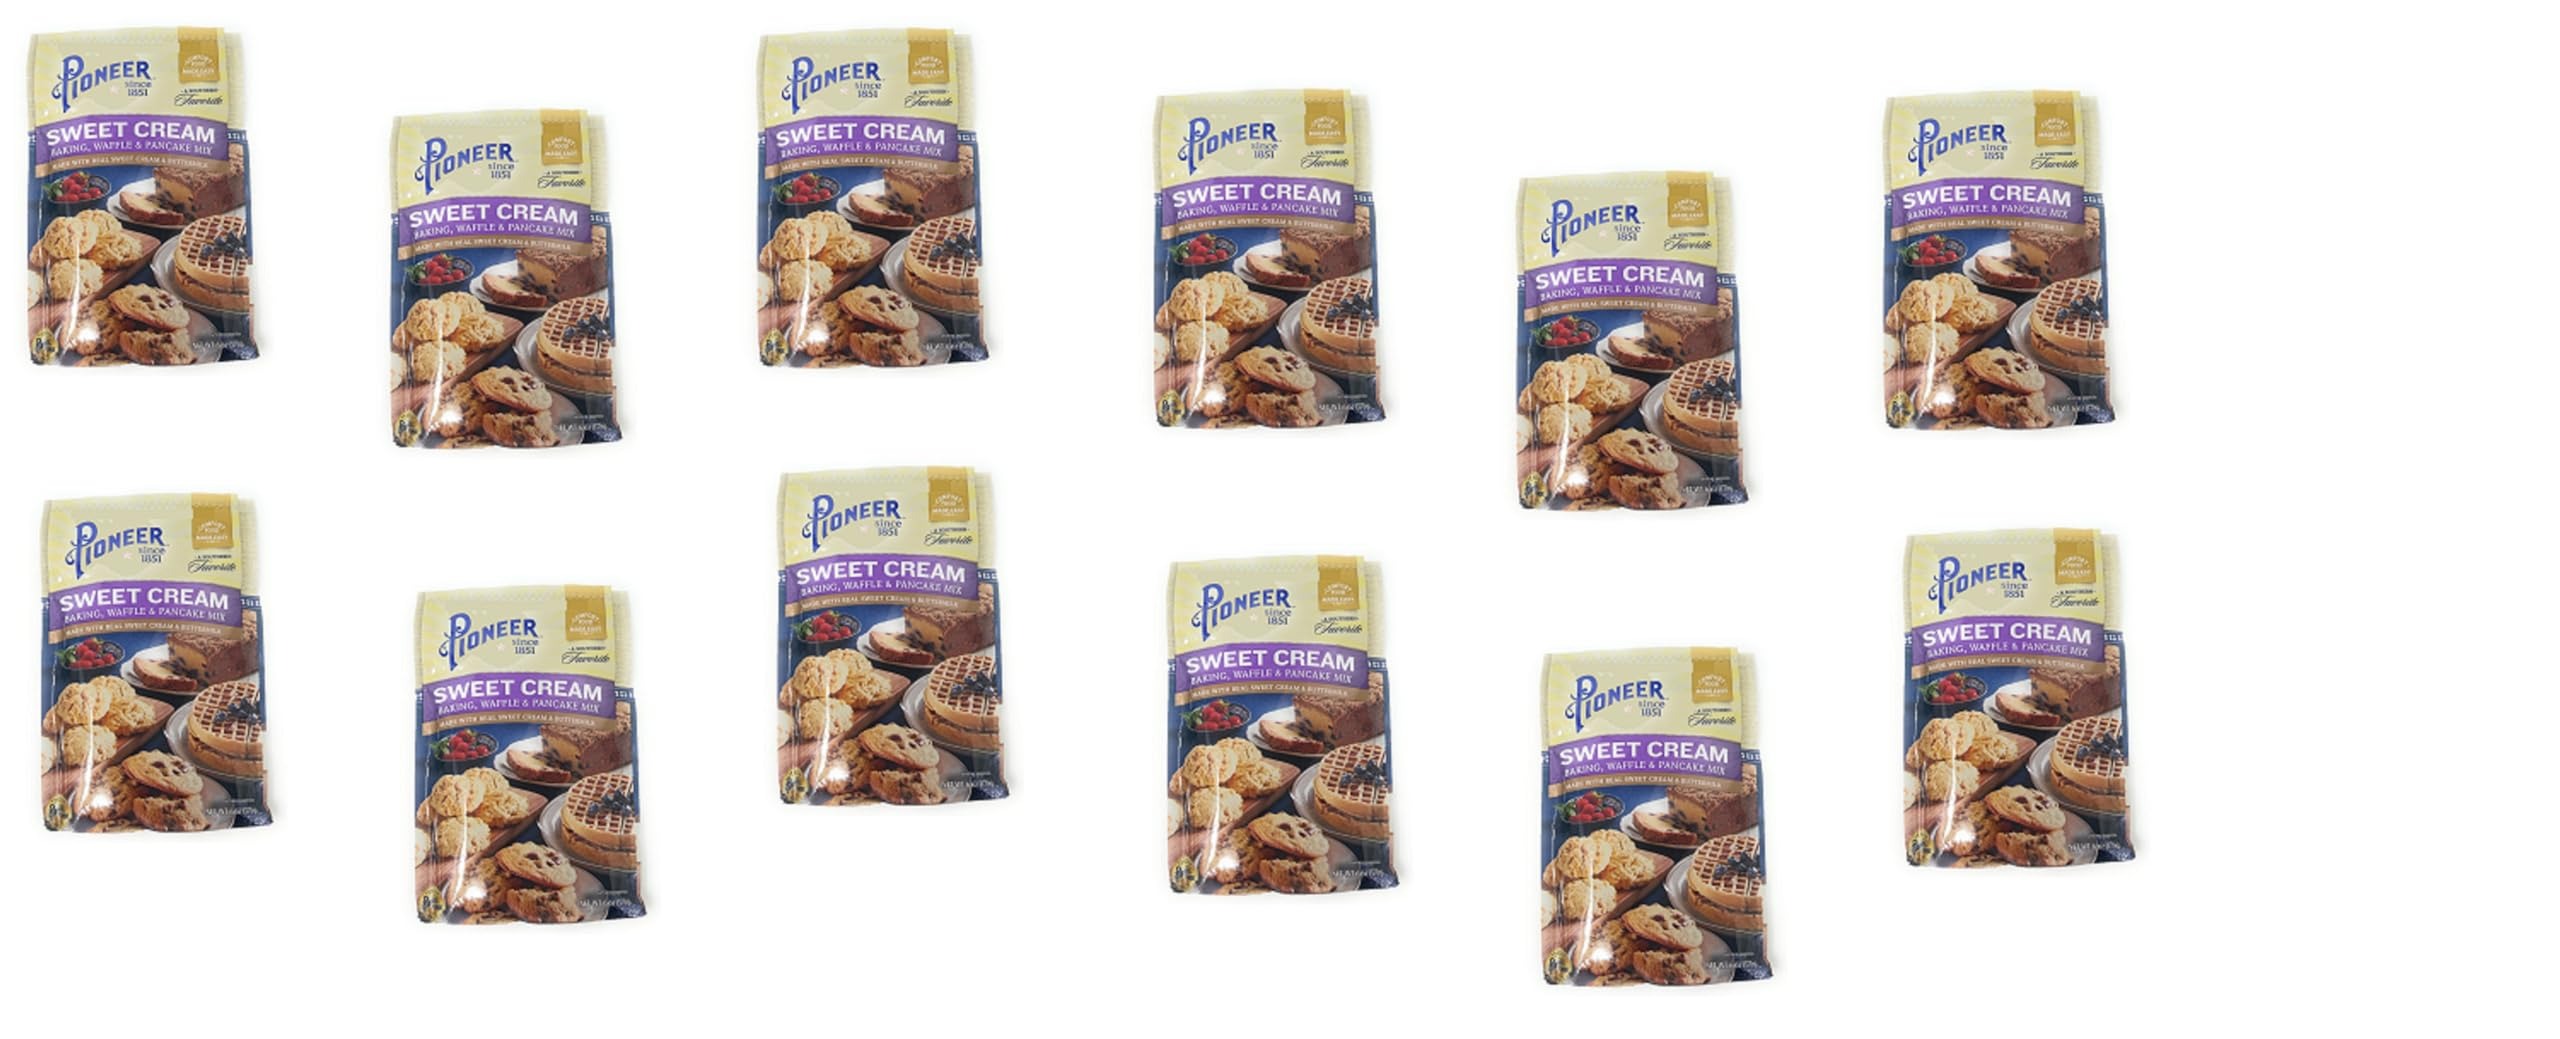
Item Name: Pioneer Sweet Cream Waffle Mix, 6 oz (Pack of 12)
Bullet Point 1: Unique flavor profile – a Southern favorite
Bullet Point 2: Made with flour milled in our Pioneer plant
Bullet Point 3: Contains Real Sweet Cream & Buttermilk
Bullet Point 4: Easy prep – just add water
Bullet Point 5: Perfect for waffles or pancakes
Value: 72.0
Unit: ounce

Price: 1.99